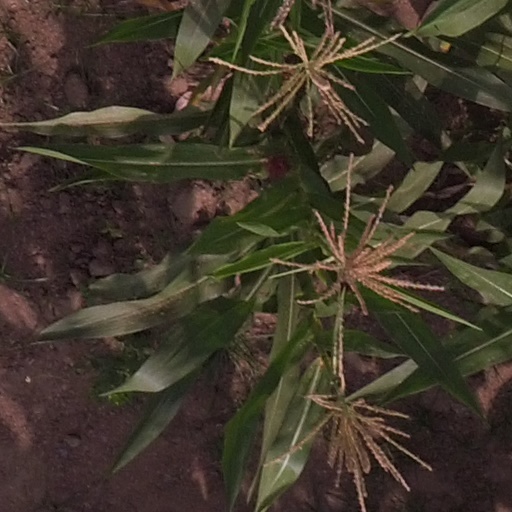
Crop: maize; corn